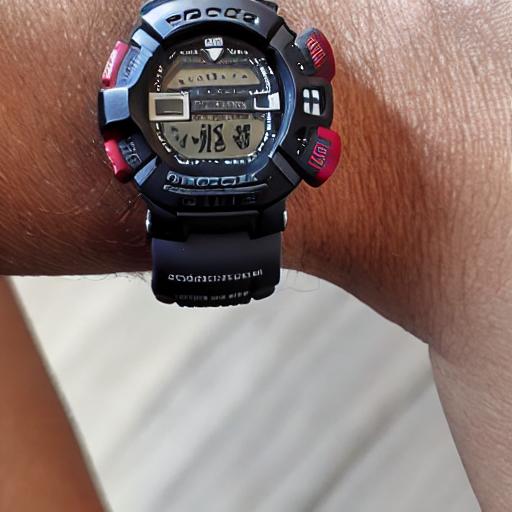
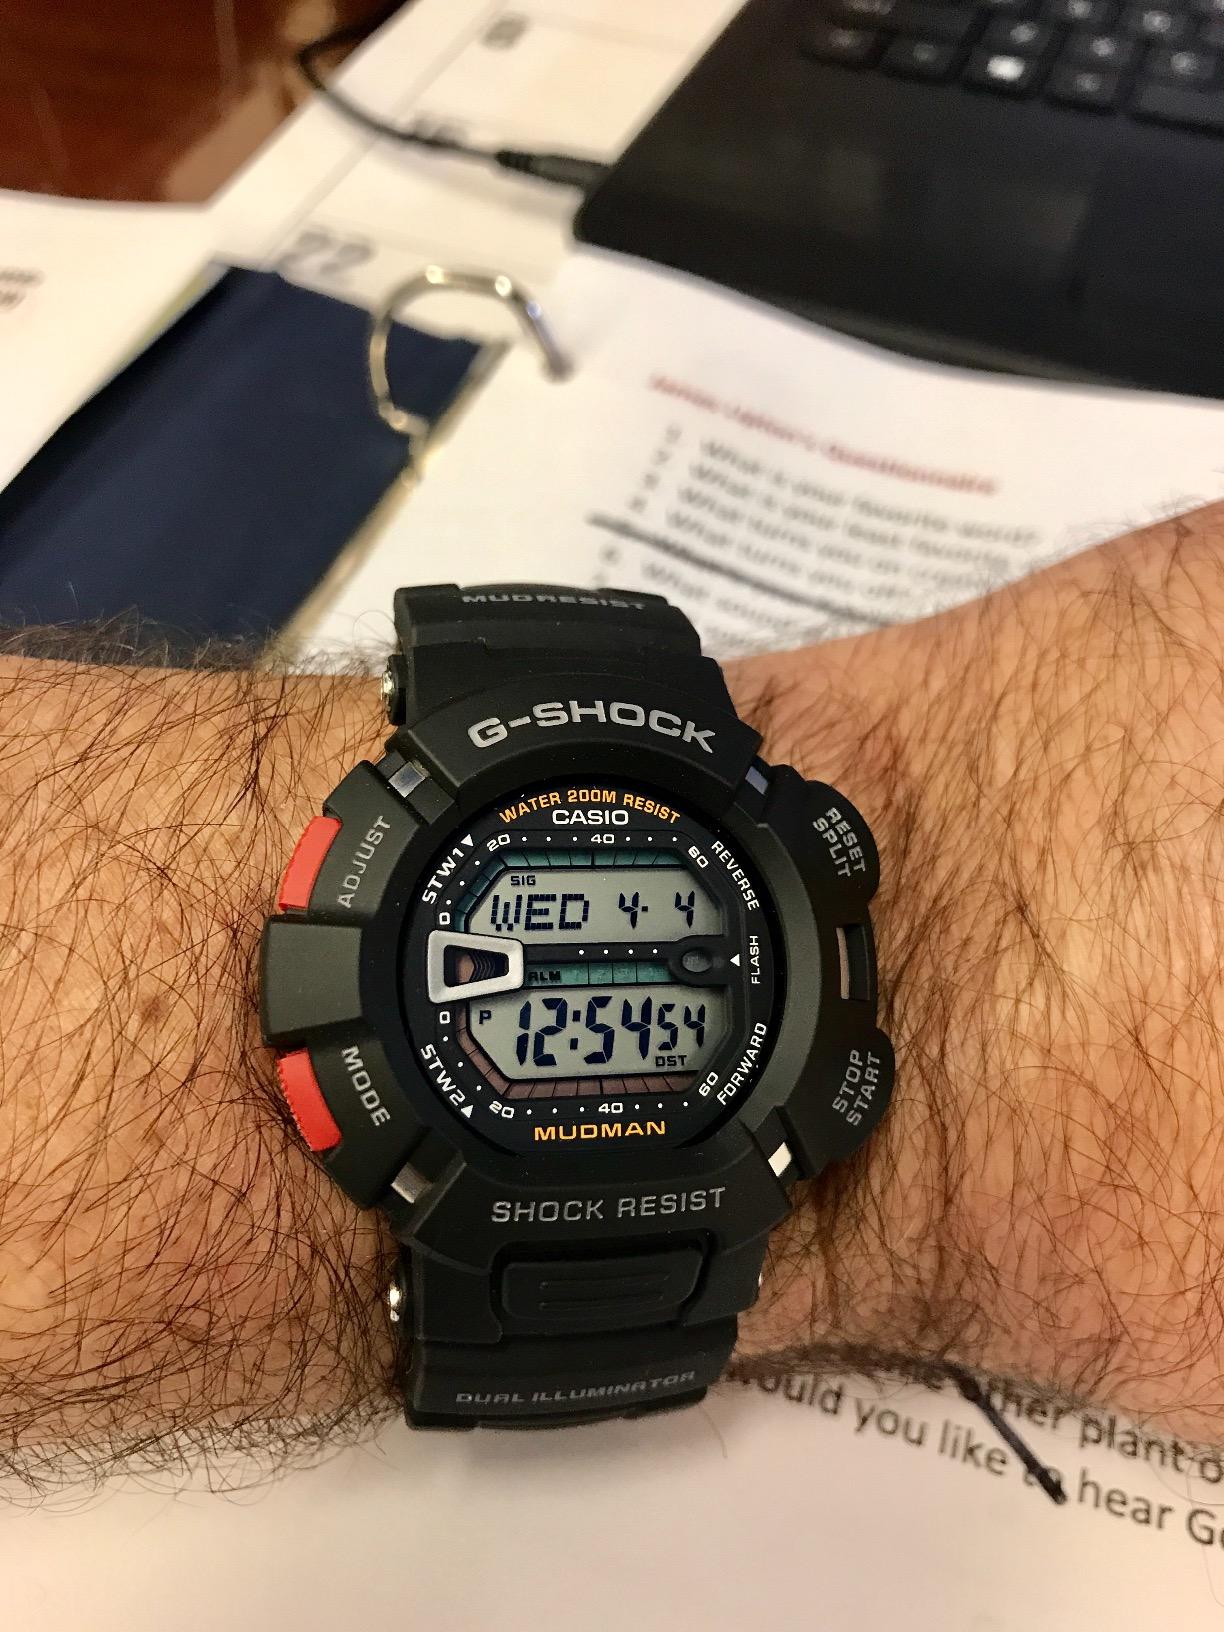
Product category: accessories_watch
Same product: no